John Bunting (American football)

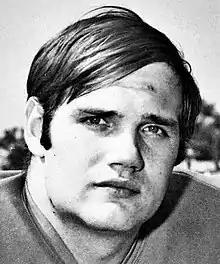

John Stephen Bunting (born July 15, 1950) is an American former football coach and player. As a linebacker, he played college football at North Carolina and spent eleven years with the Philadelphia Eagles in the National Football League (NFL) from 1972 to 1982. He was the head coach at North Carolina from 2001 to 2006. He was inducted to the Greater Wilmington Sports Hall of Fame in 2016.